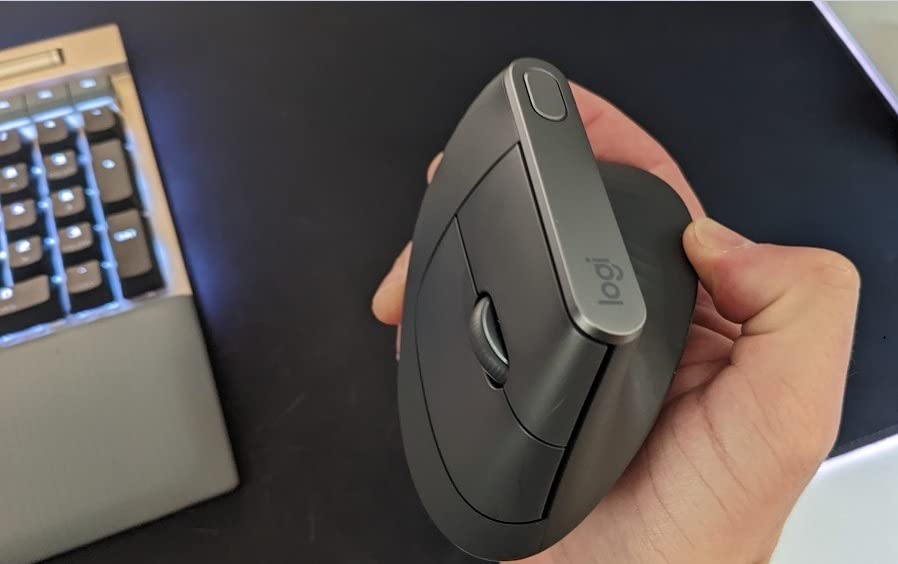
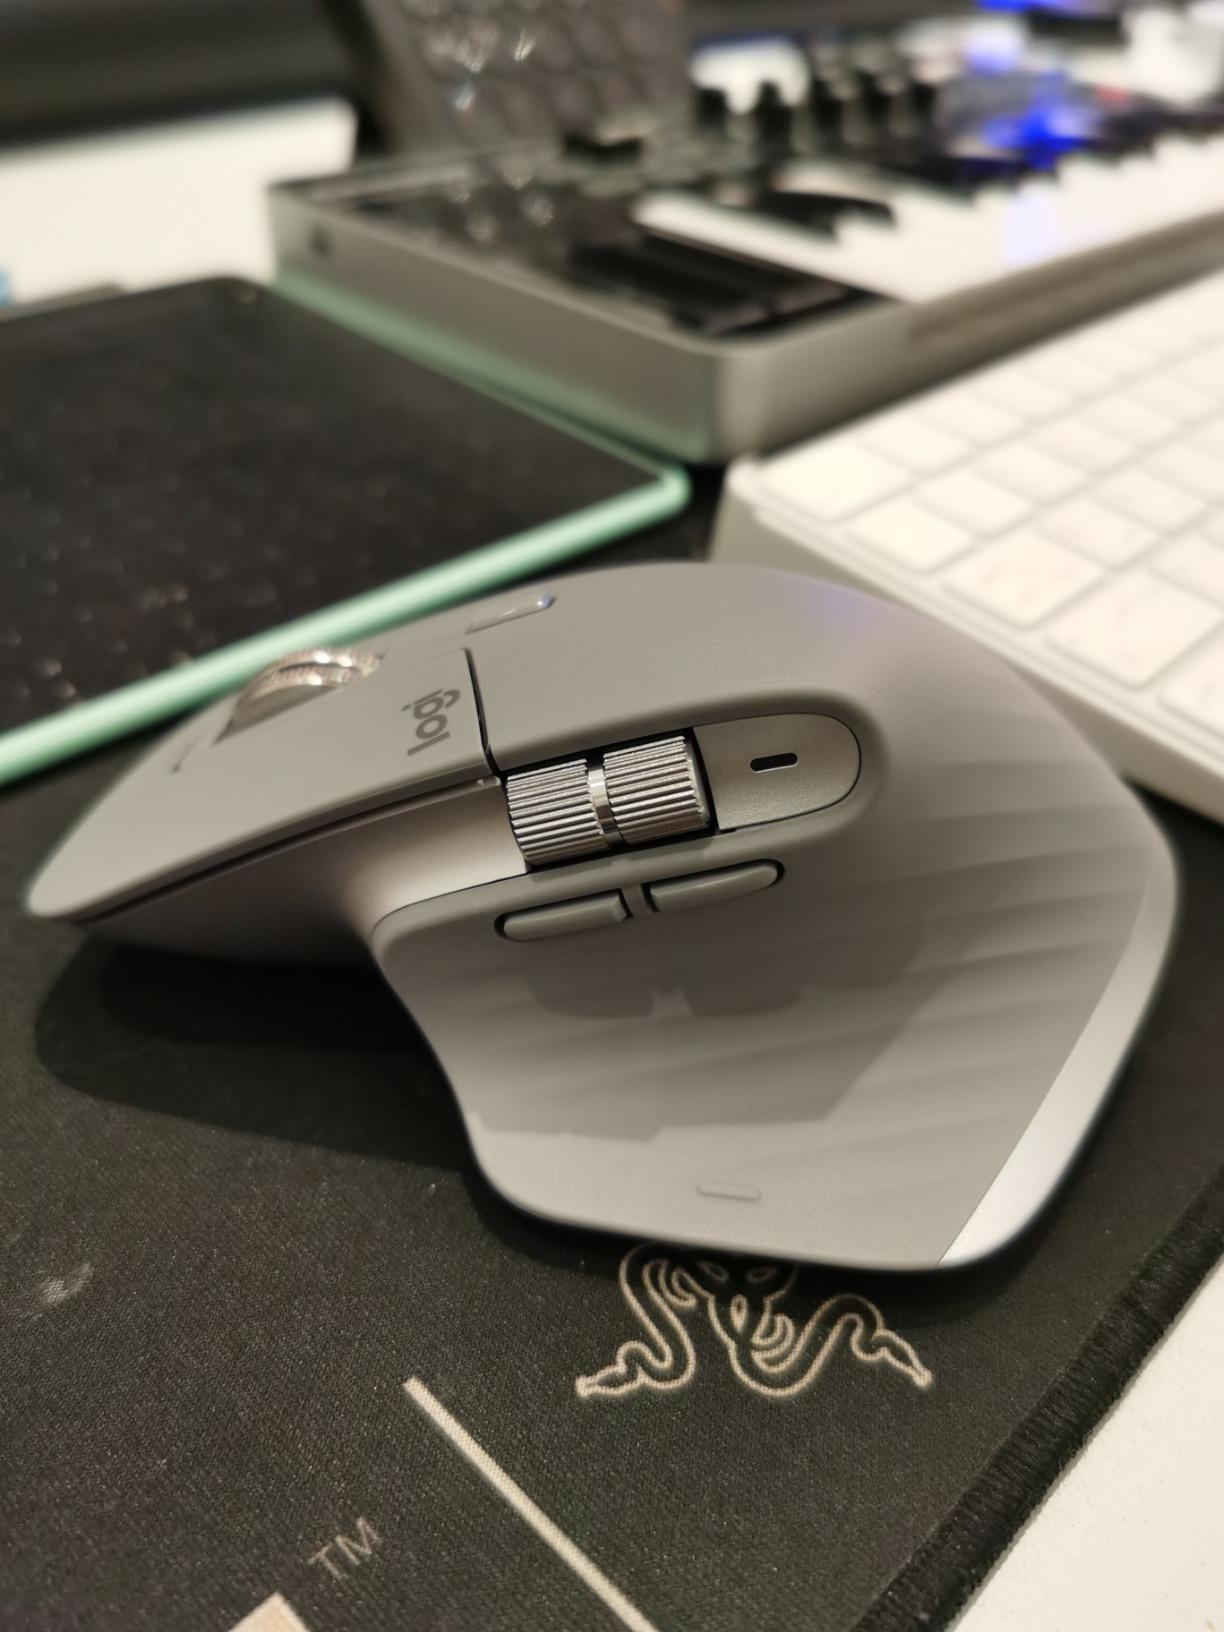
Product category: mouse
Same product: no